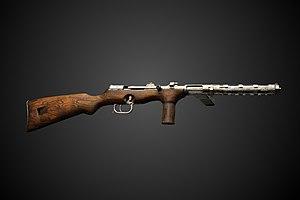
Le pistolet mitrailleur allemand EMP-35 fut conçu par l'ingénieur Heinrich Vollmer et produit par l'usine ErMa de 1930 à 1938 pour l'exportation. Il fut produit sous licence en Espagne par l'arsenal de la Corogne sous le nom de PAM Mle 41/44. Possédant une crosse et une poignée antérieure en bois, il existait en deux longueurs de canon avec deux modèles de hausses. Son canon possède 6 rayures à droite et un manchon perforé. Sa culasse télescopique fut reprise sur le MP38. Son levier d'armement est à droite. Il tire en coup par coup ou en rafale.